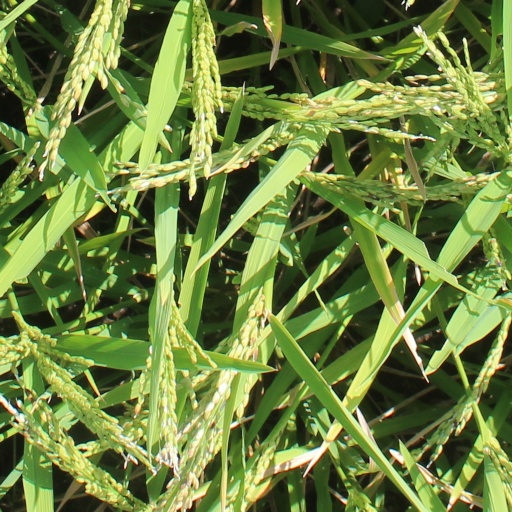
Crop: rice